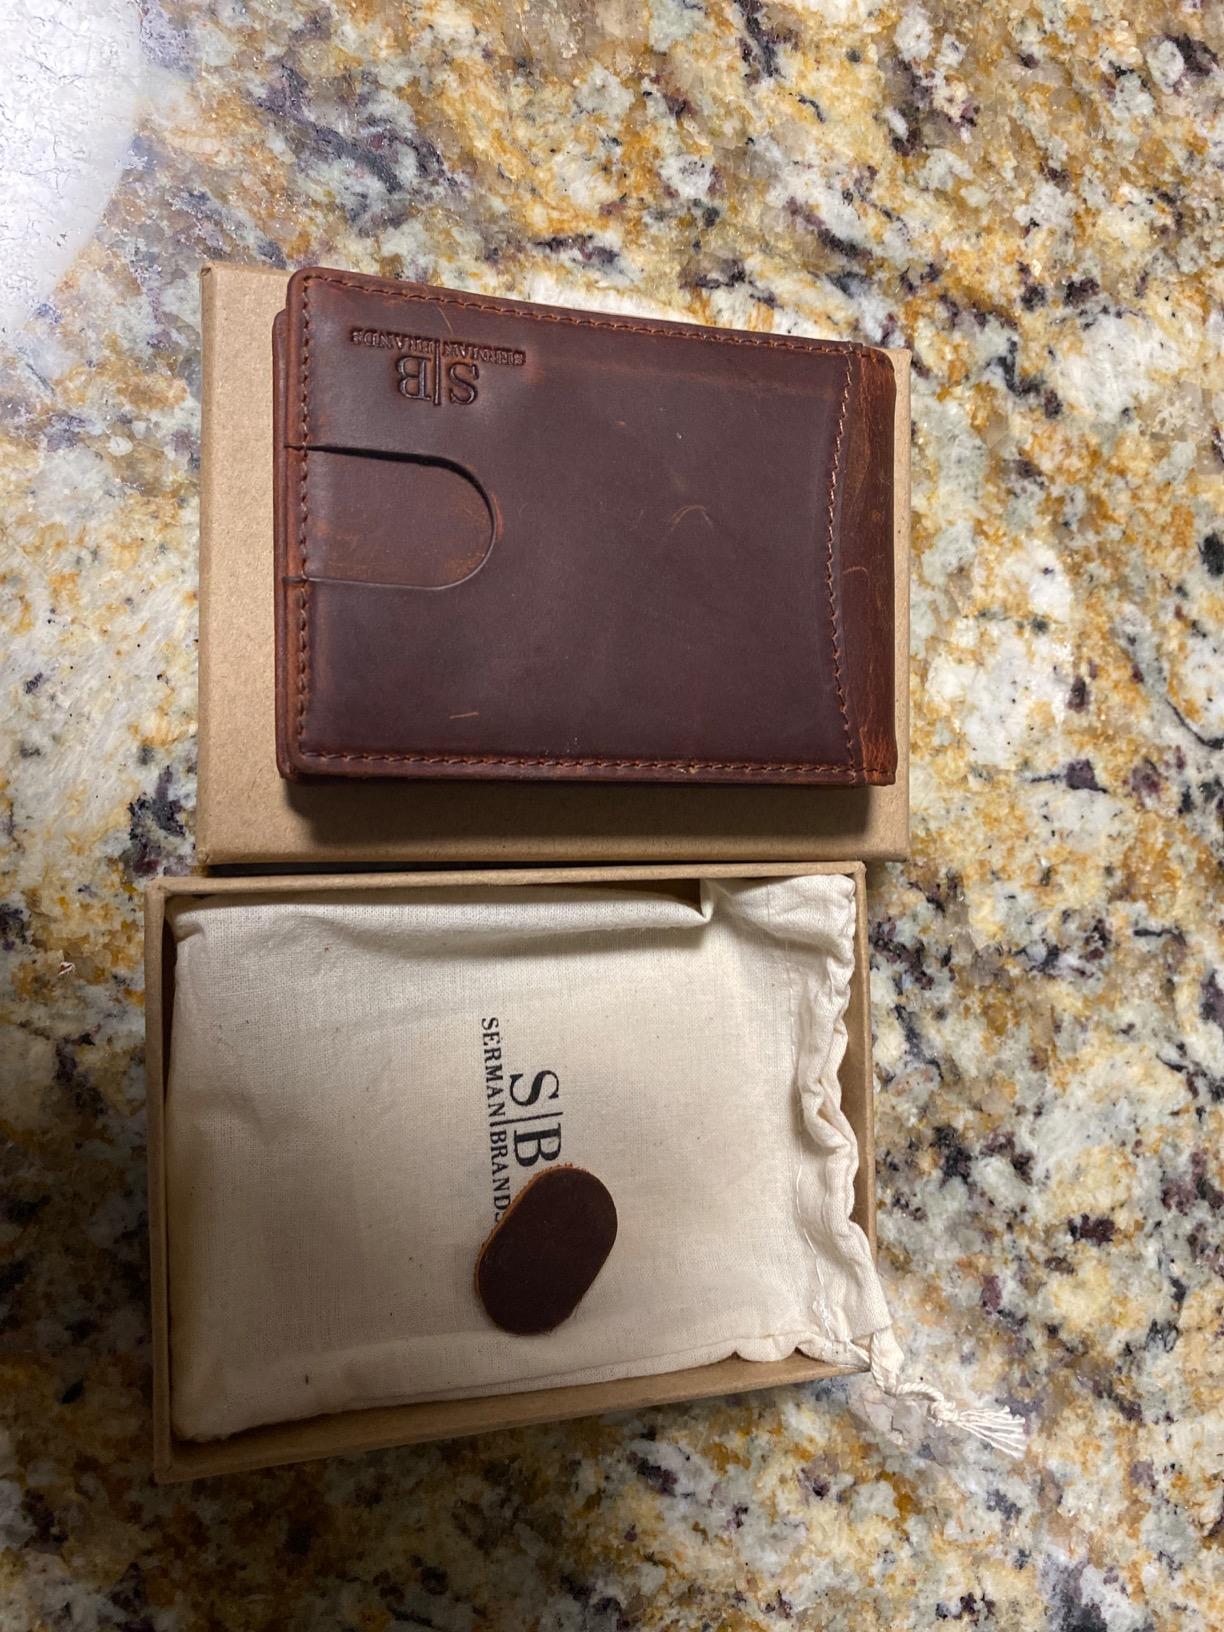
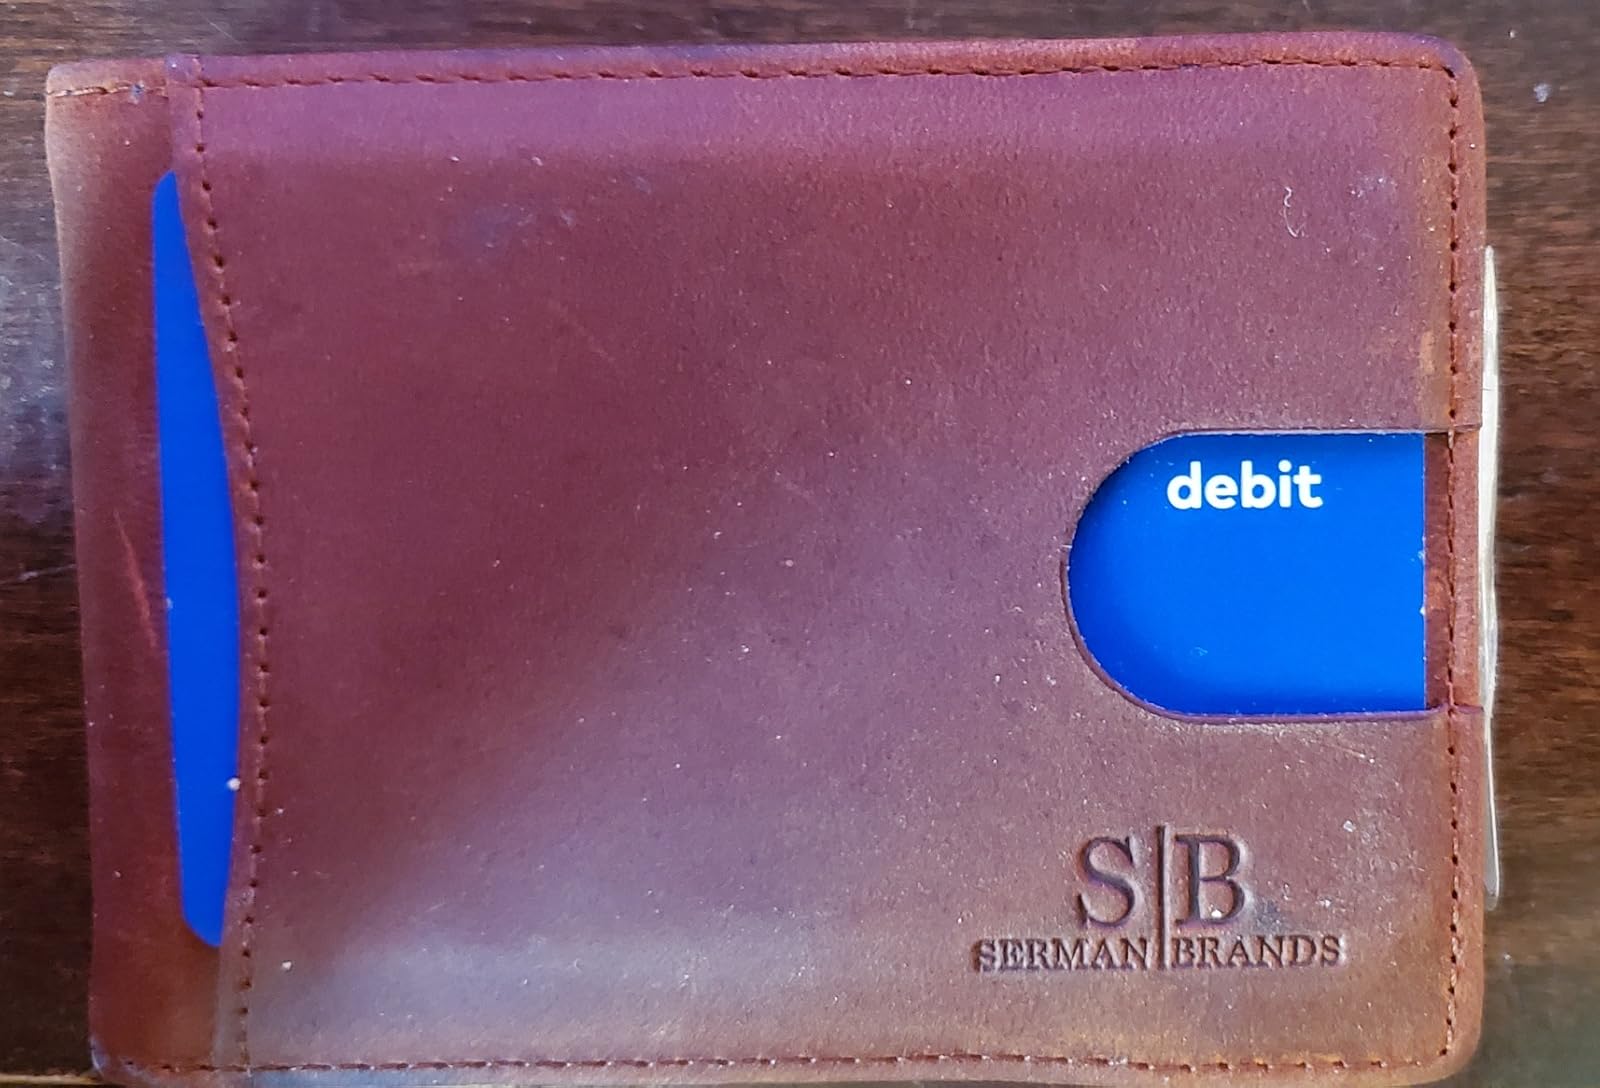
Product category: accessories_wallet
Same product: yes